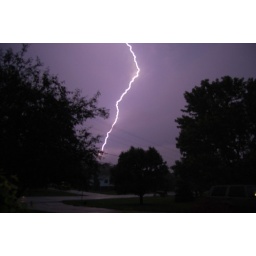
Lighting hitting near the house as tornados were spotted in the area